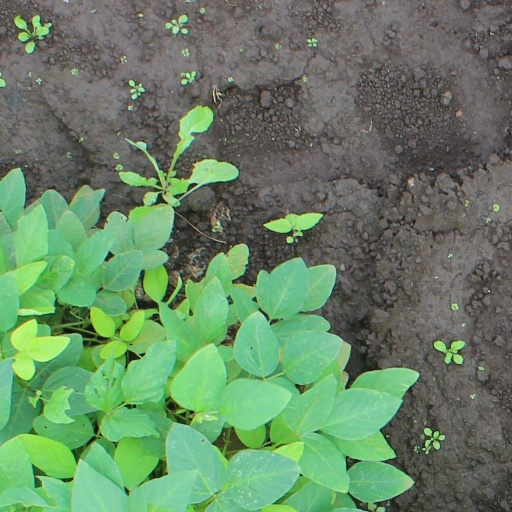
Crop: soybean